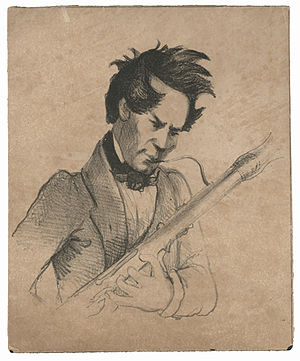
Fagottist
Fagottist Carl Wilhelm von Inten af Christian Reimers ca. 1850
En fagottist er en person, hvis profession det er at spille fagot. Betegnelsen fagotspiller anvendes også sporadisk, men er ikke godkendt af Retskrivningsordbogen.